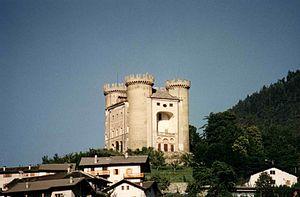
Aymavilles est une commune italienne alpine de la région Vallée d'Aoste.
Le château d'Aymavilles est un château de la moyenne vallée d'Aoste, situé près du chef-lieu de la commune du même nom.
Les châteaux valdôtains sont nombreux et importants, et témoignent du passé illustre de cette petite région montagneuse, comme voie de passage alpine.